Francis Robbins Upton

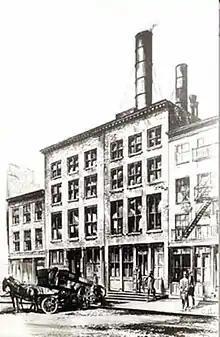
A sketch of the Pearl Street Station

As evidence of the Upton's use of algebra, his approach to finding the appropriate cross-section "S" for a wire of length "L" carrying "W" amperes at "V" volts, was to take resistance "R" = "L" / "S". Upton applied Ohm's law to obtain "S" = ("W L") / "V".